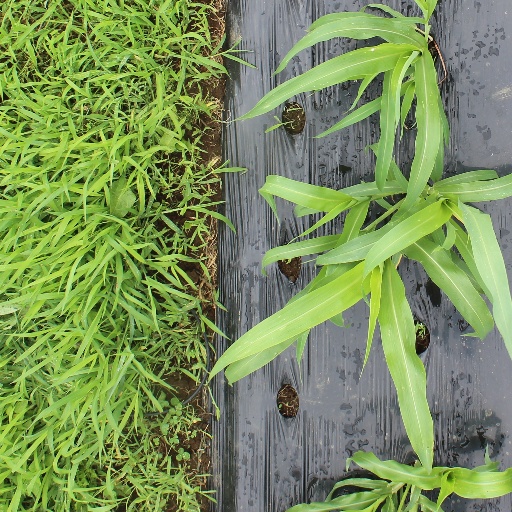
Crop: sorghum